Lord

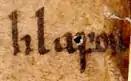
The Old English word 'hlaford' evolved into 'lord'.

According to the "Oxford Dictionary of English", the etymology of the word can be traced back to the Old English word "hlāford" which originated from "hlāfweard" meaning "loaf-ward" or "bread-keeper", reflecting the Germanic tribal custom of a chieftain providing food for his followers. The appellation "lord" is primarily applied to men, while for women the appellation "lady" is used. This is no longer universal: the Lord of Mann, a title previously held by the Queen of the United Kingdom, and female Lord Mayors are examples of women who are styled as "Lord".